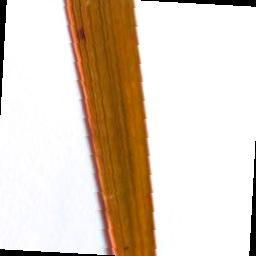
Label: Rice___Brown_Spot